William and Phebe C. Dunn House

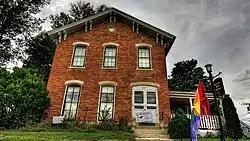

The William and Phebe C. Dunn House is a historic building located in Marion, Iowa, United States. This two-story, brick dwelling is a vernacular version of the Italianate style, which was popular at the time it was built in 1866. It is a well-preserved example of a pioneer-era dwelling from the time period that Marion was the county seat of Linn County. The house was constructed by local masons and other craftsmen, utilizing locally produced brick and limestone quarried in the region. It features bracketed eaves and limestone lintels and sills. The house is architecturally similar to the buildings in the nearby Marion Commercial Historic District. It was listed on the National Register of Historic Places in 2013.